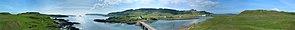
Canna est une île du Royaume-Uni faisant partie du groupe des îles Small qui appartiennent à l'archipel des Hébrides intérieures en Écosse. Canna est située dans la mer des Hébrides et fait partie du Council area des Highland.